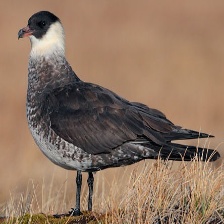
Species: POMARINE JAEGER
Scientific name: STERCORARIUS POMARINUS